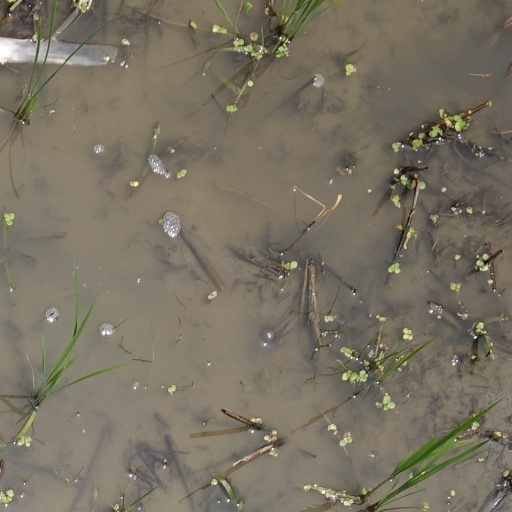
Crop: rice